I'll Cry Tomorrow

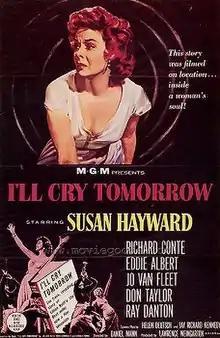

I'll Cry Tomorrow (1955) is a biopic that tells the story of Lillian Roth, a Broadway star who rebels against the pressure of her domineering mother and struggles with alcoholism after the death of her fiancé. It stars Susan Hayward, Richard Conte, Eddie Albert, Margo, and Jo Van Fleet.